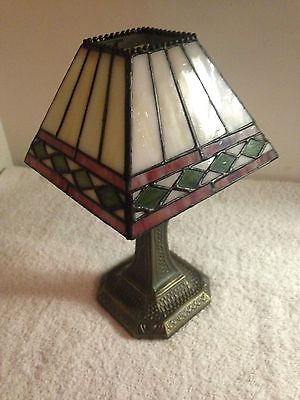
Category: lamp